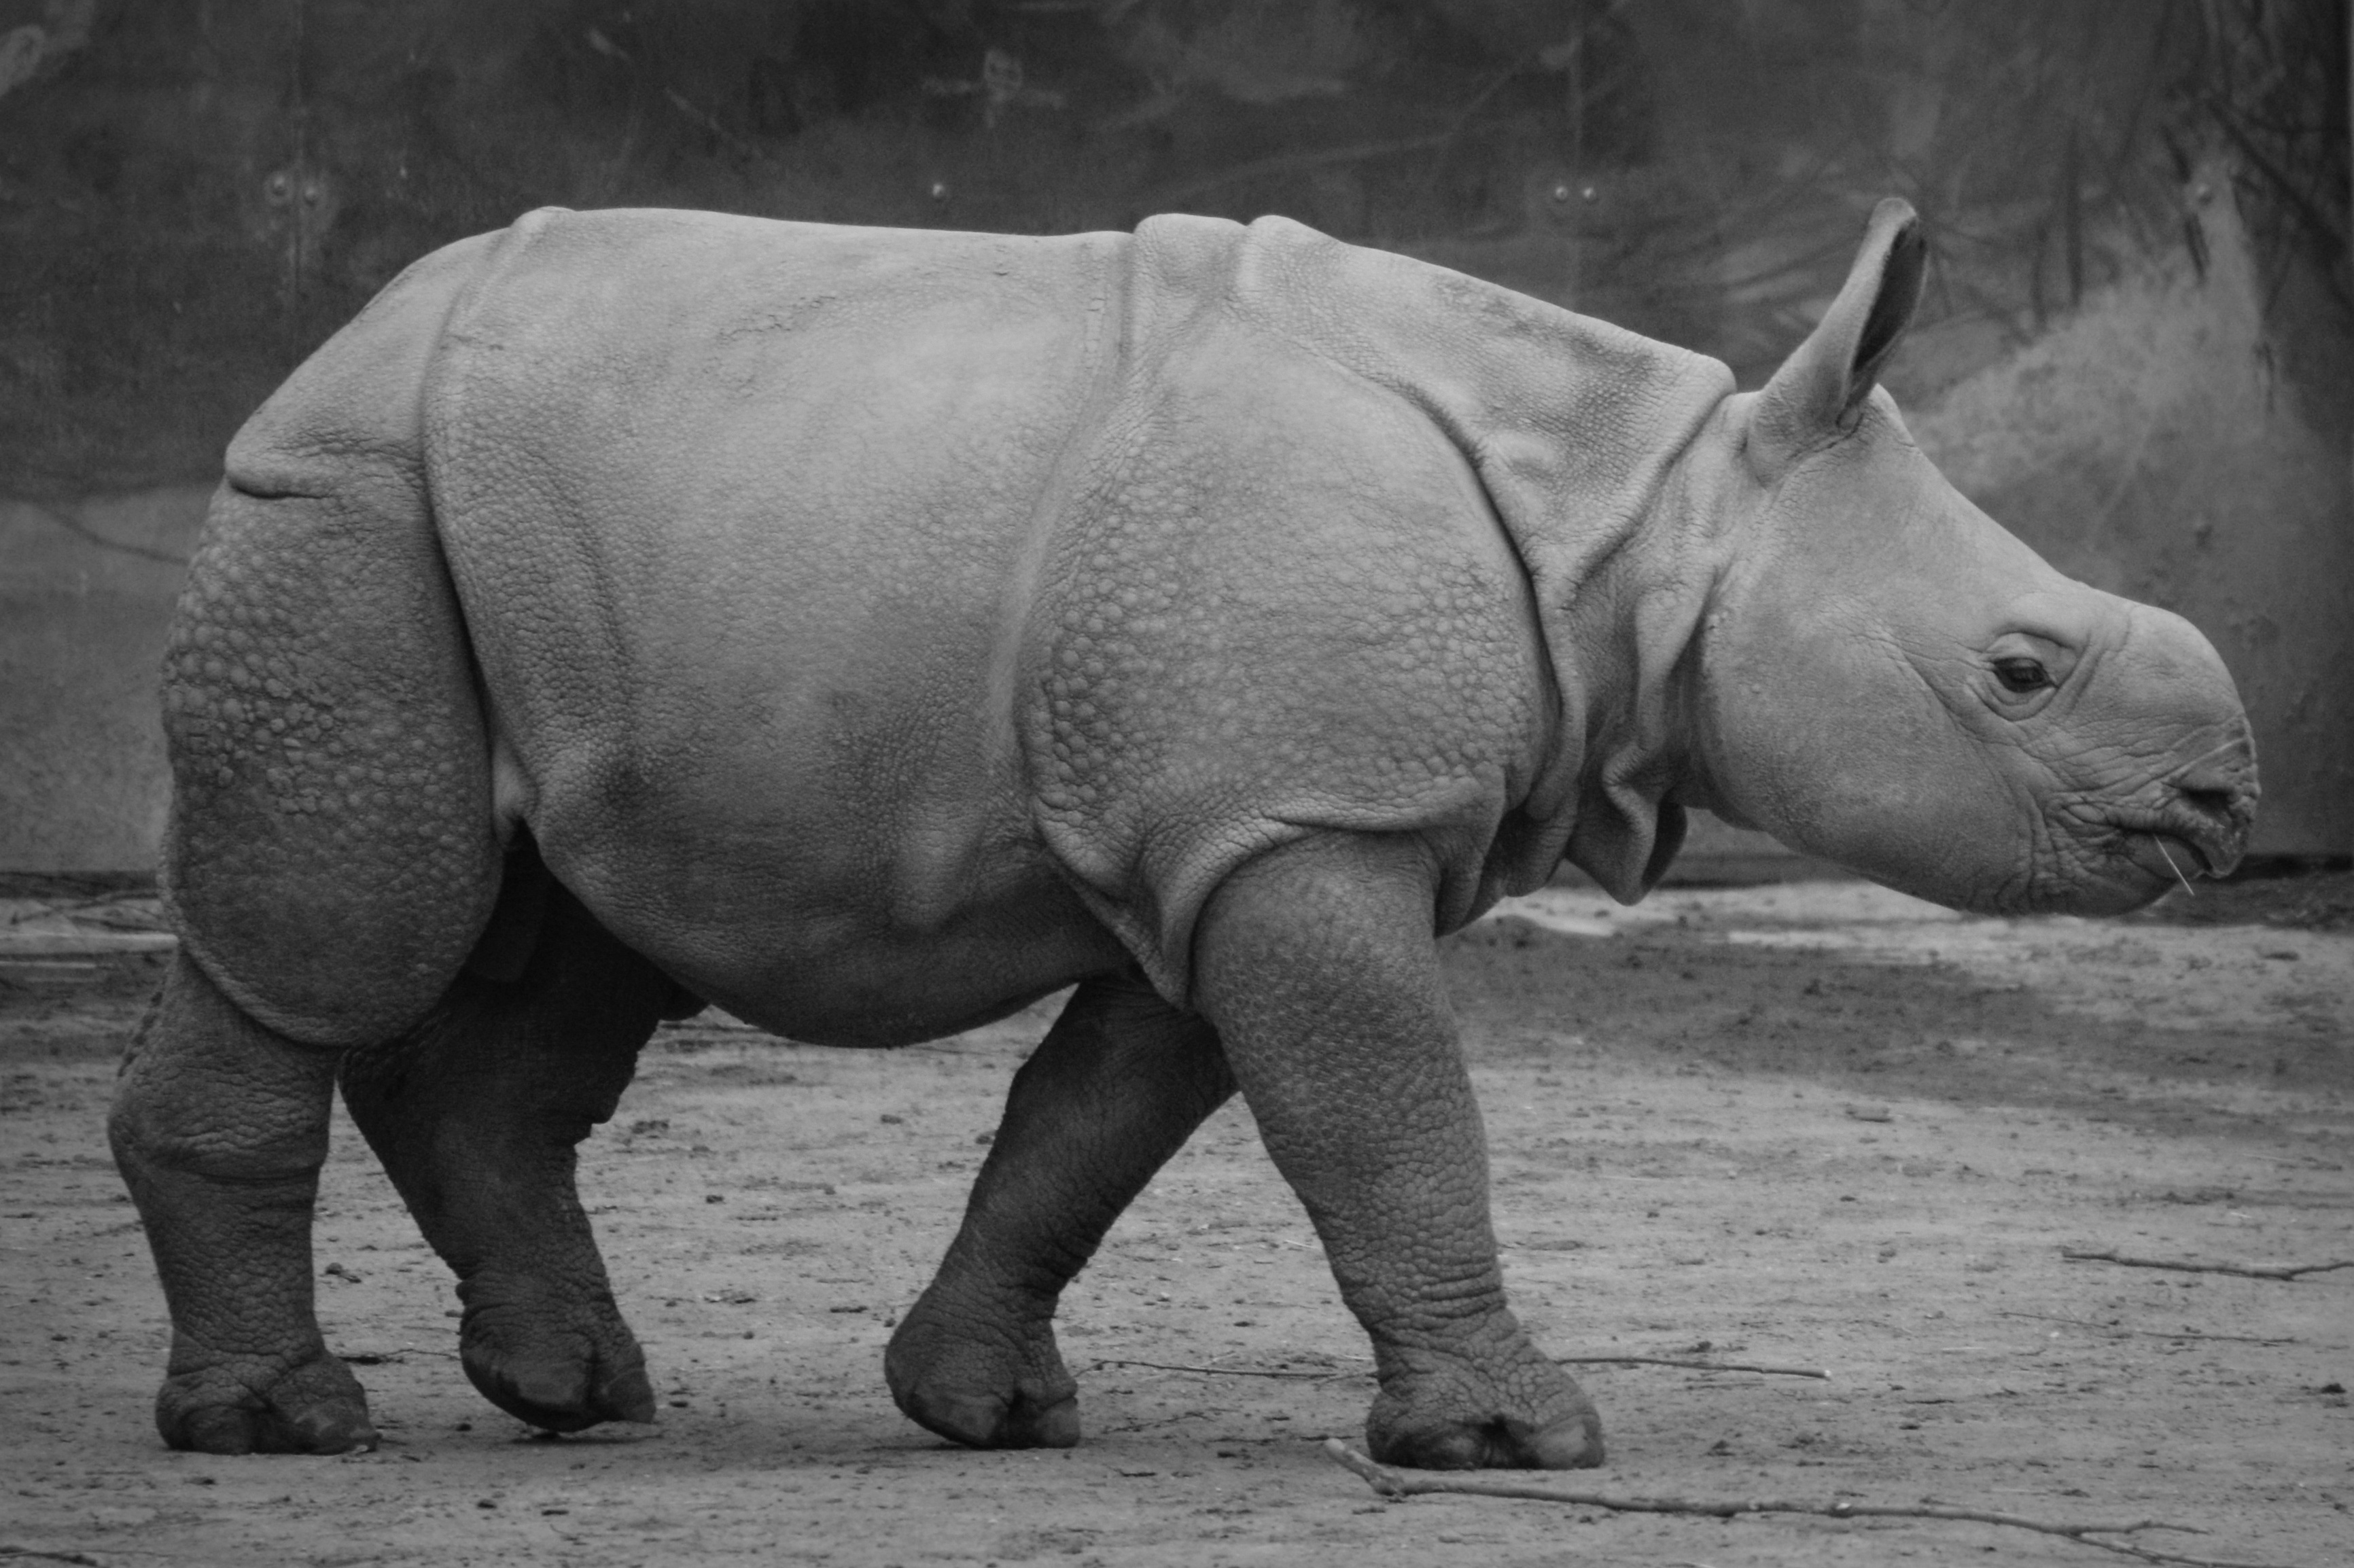
black and white, animal, wildlife, zoo, mammal, monochrome, fauna, calf, rhino, rhinoceros, vertebrate, monochrome photography, baby rhinoceros